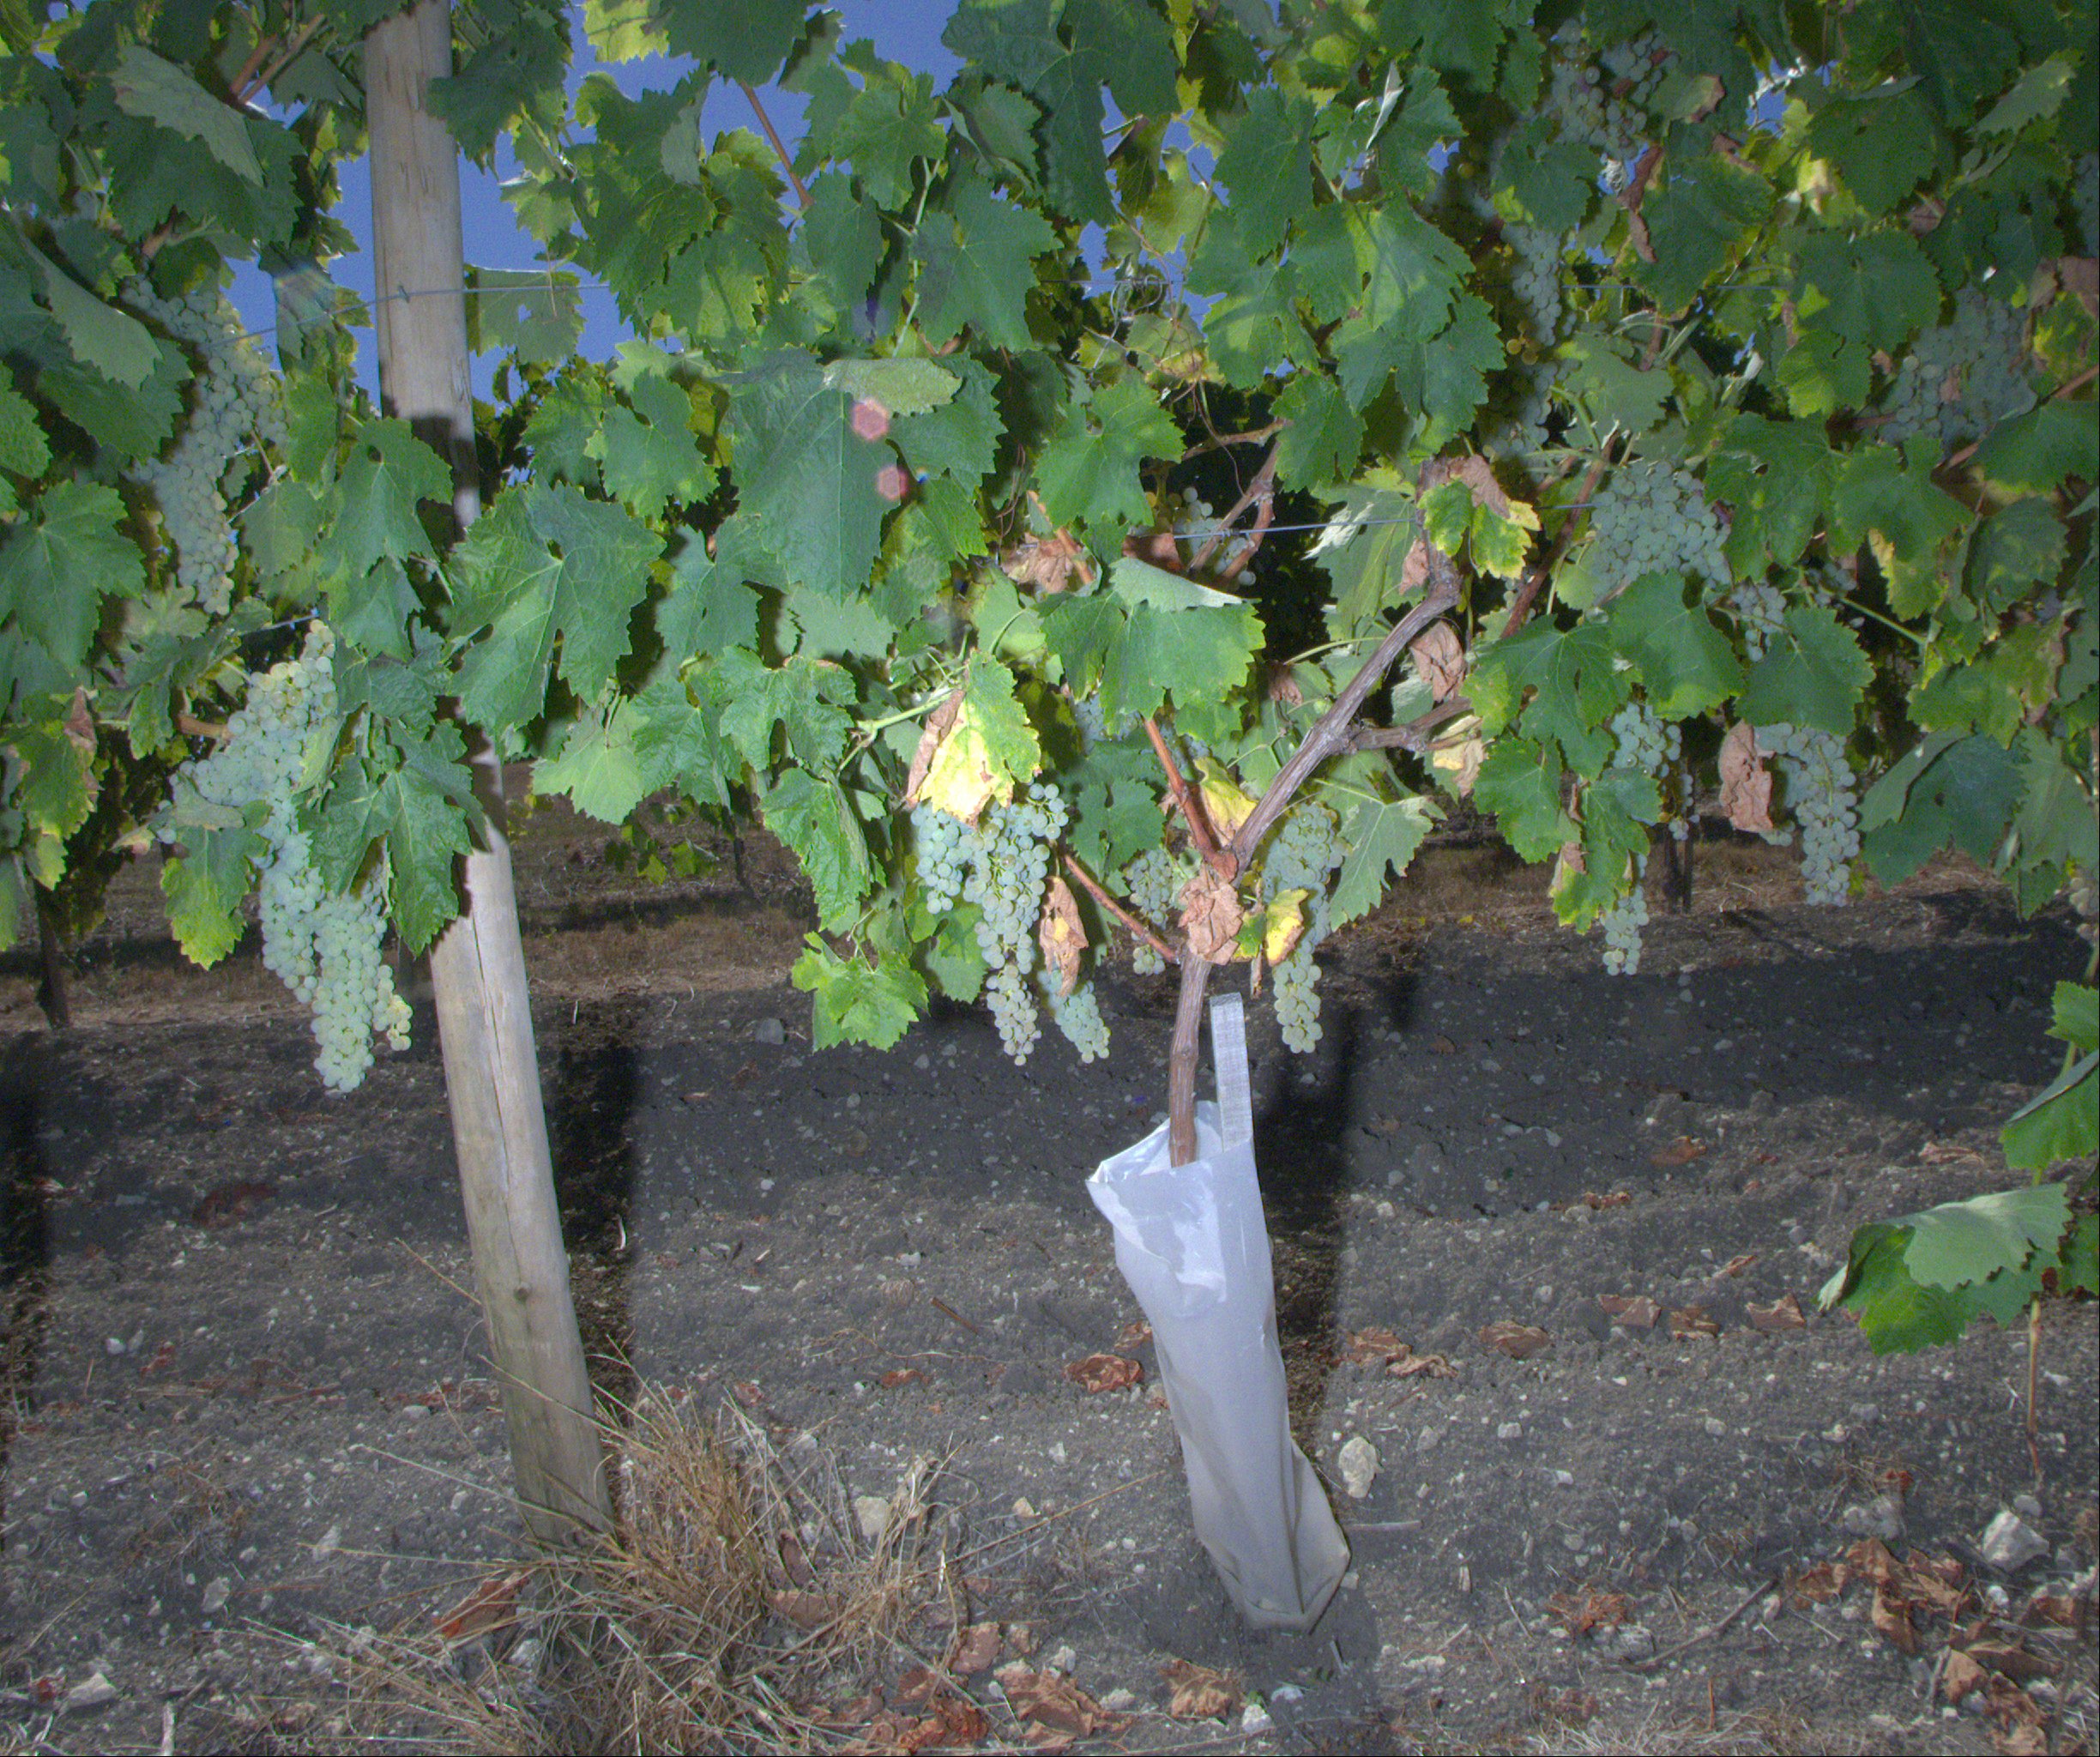
Grape variety: ugni-blanc
Disease: confounding disease (conf)